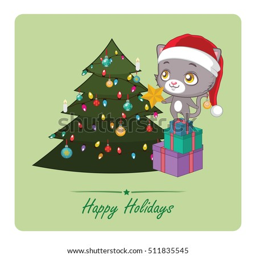
cute cat wanting to put up a star shaped ornament to the top of the tree